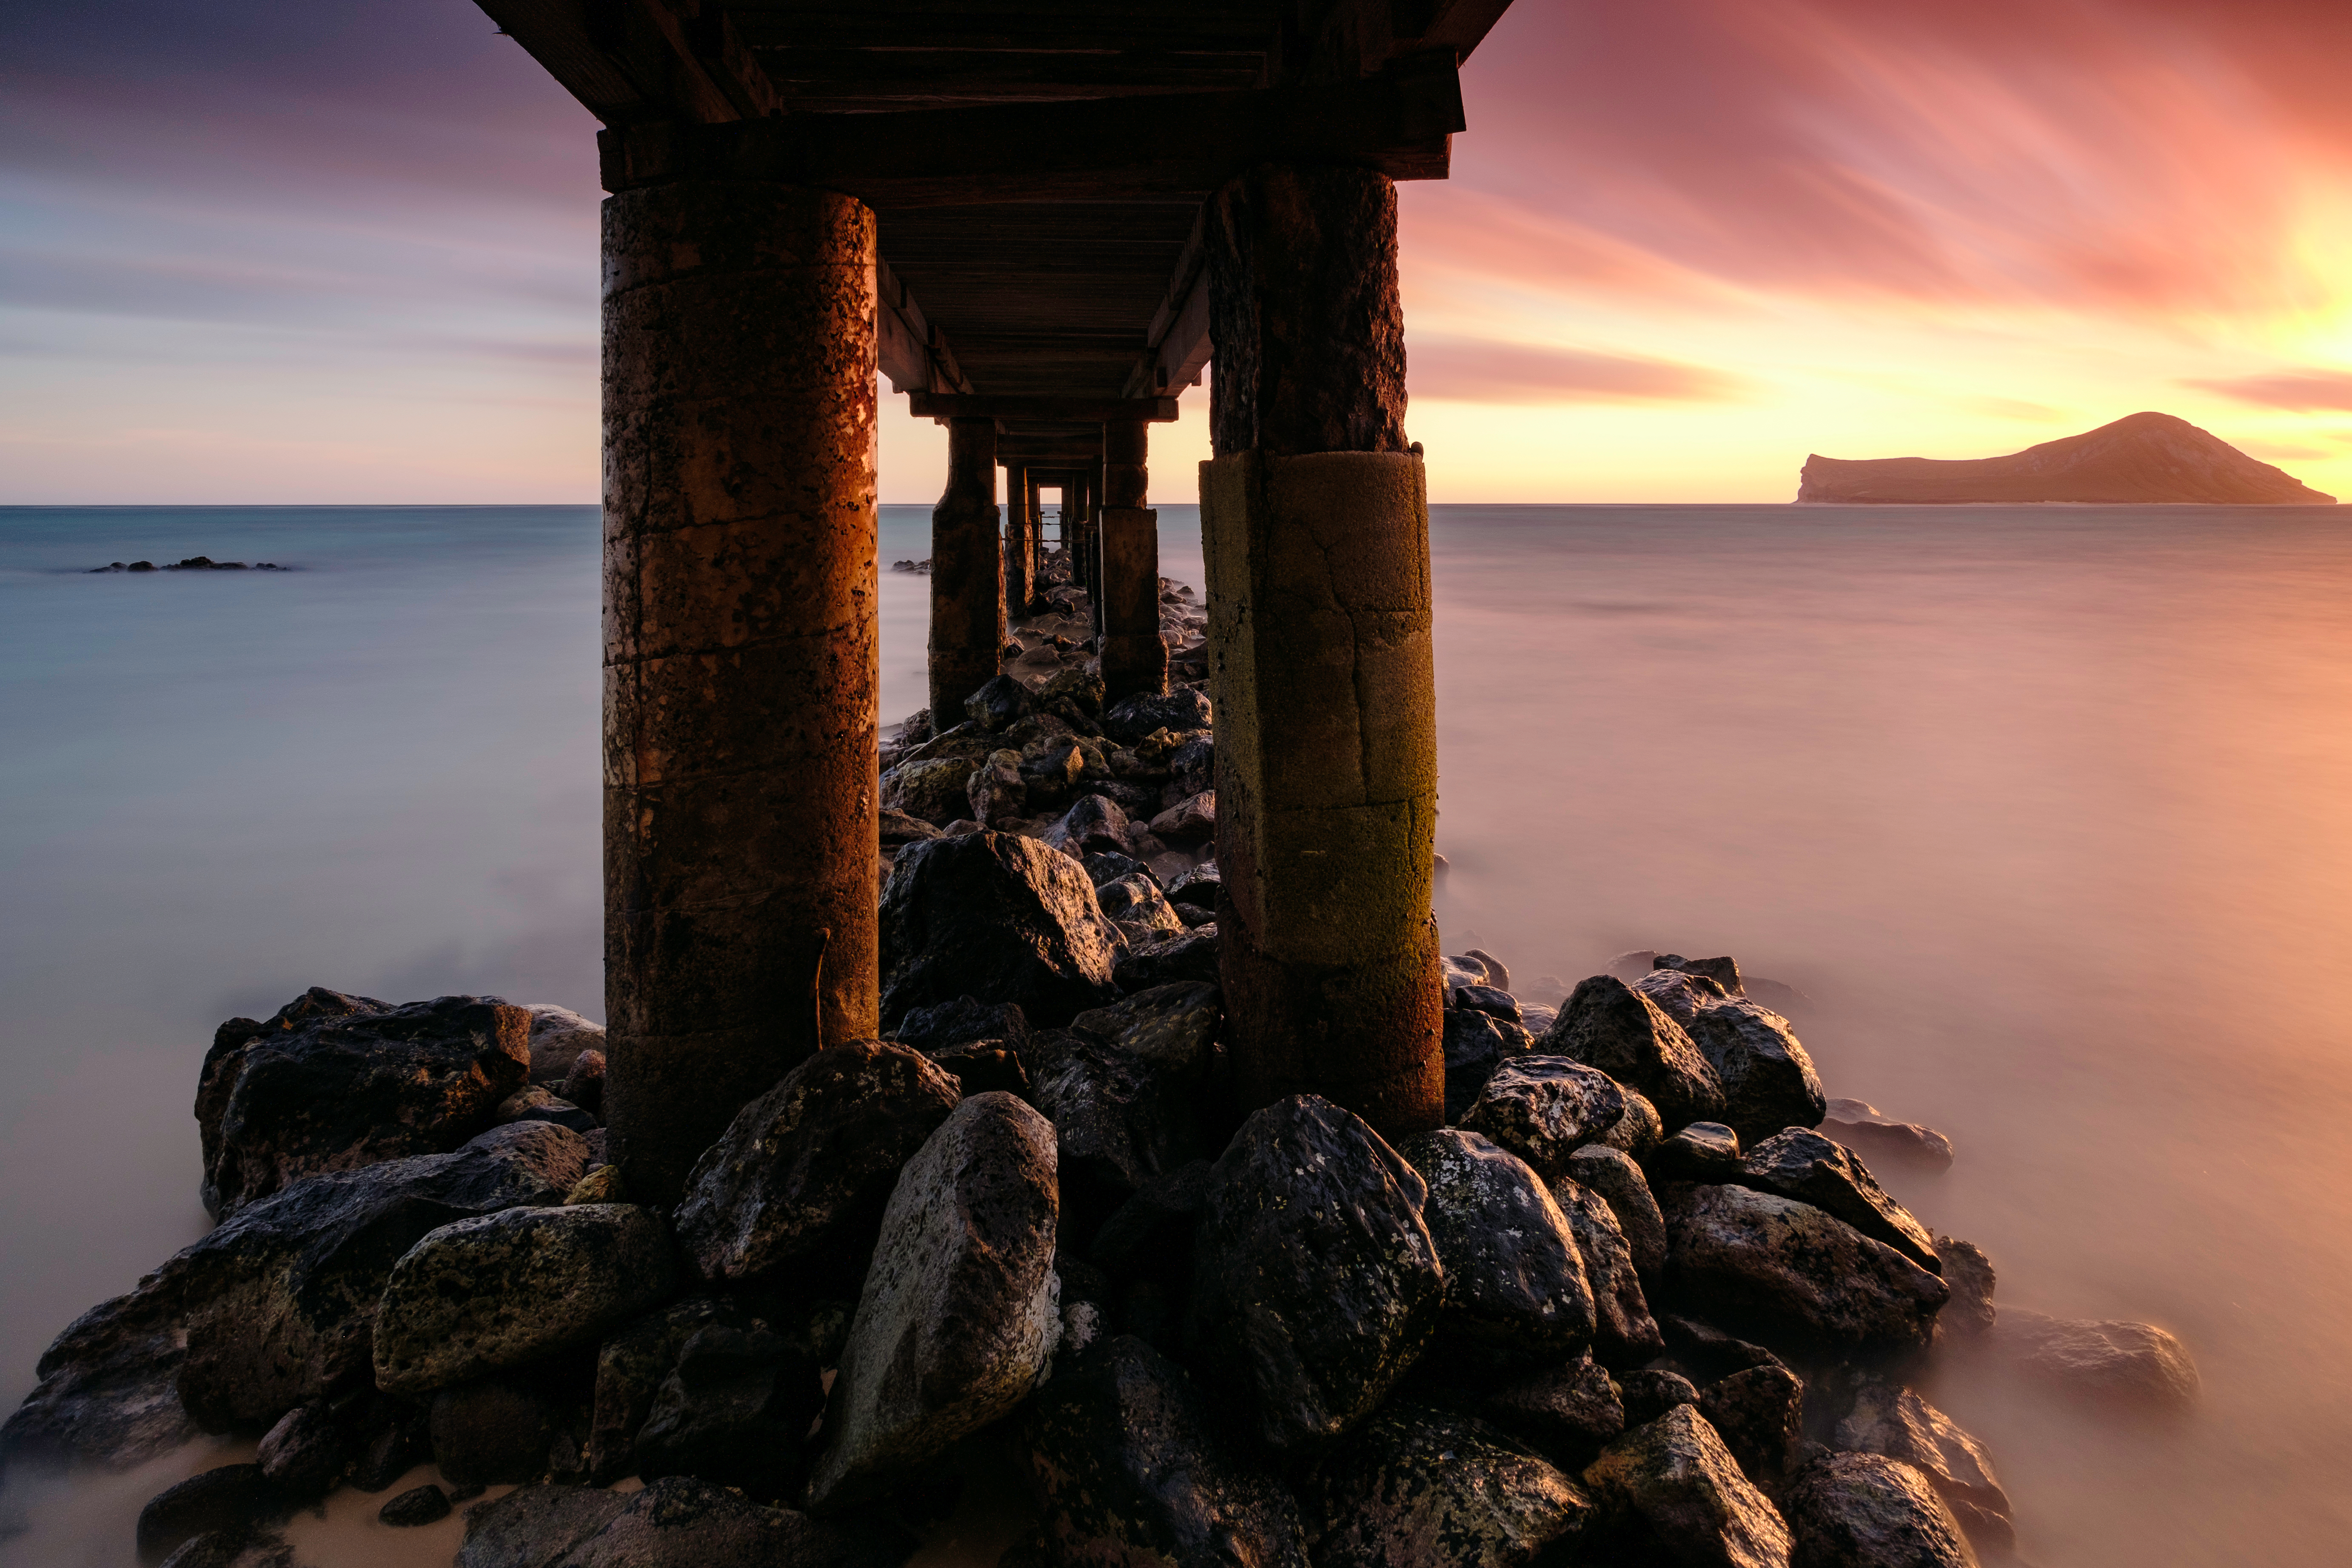
beach, sea, coast, rock, ocean, sky, sunrise, sunset, morning, dawn, pier, dusk, evening, reflection, tower, terrain, material, long exposure, temple, image